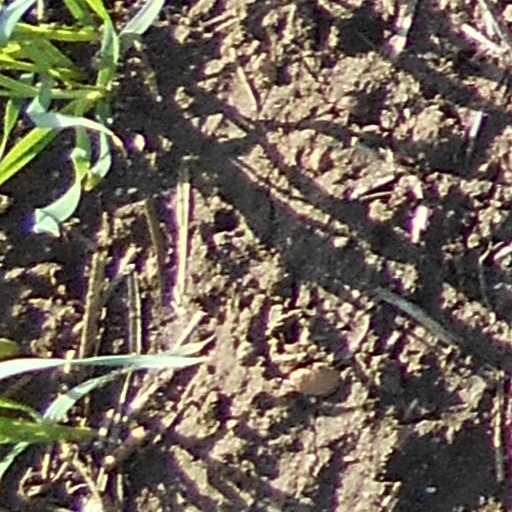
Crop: wheat